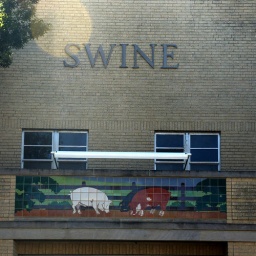
I bet you don't have a building with pigs on it clearly labeled swine. Just in case you were wondering...